Saint-Stail

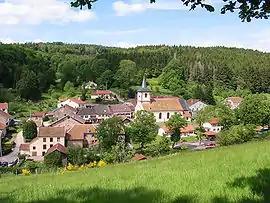
A general view of Saint-Stail

Saint-Stail is a commune in the Vosges department in Grand Est in northeastern France.